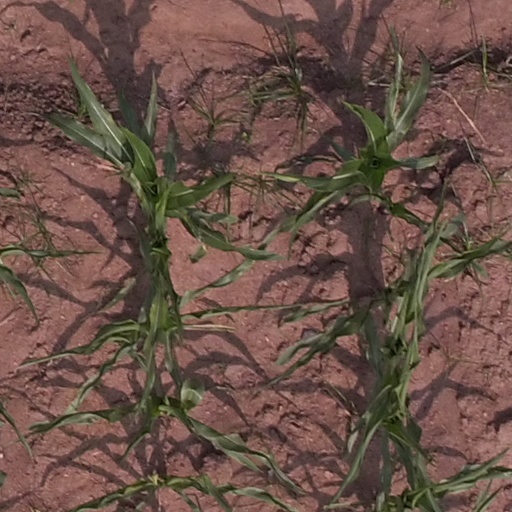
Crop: maize; corn